Anand–Milind

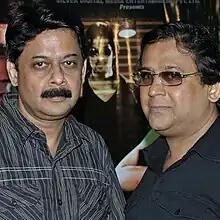

Anand–Milind is an Indian music composer duo consisting of brothers Anand Srivastava and Milind Srivastava. Born to composer Chitragupt, they have composed music for over 200 Bollywood films. The brothers debuted in 1984 with "Ab Ayega Mazaa" and had their major breakthrough with "Qayamat se Qayamat Tak" in 1988.